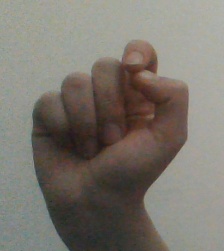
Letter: fa